Gabès

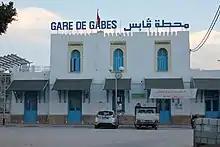
Gare of Gabès

Gabès – Matmata International Airport serves the city.